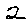
Label: 2